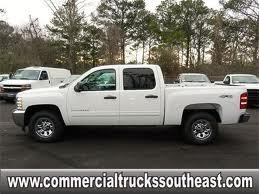
Car model: 2012 Chevrolet Silverado 1500 Hybrid Crew Cab